List of mountains of the Allgäu Alps

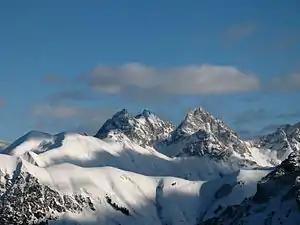
The Krottenspitze, Öfnerspitze and Großer Krottenkopf in the Allgäu Alps

This list of mountains of the Allgäu Alps tabulates those peaks and summits with names and spot heights that lie within the Allgäu Alps and that have a prominence of over . and an isolation of or more (rounded).